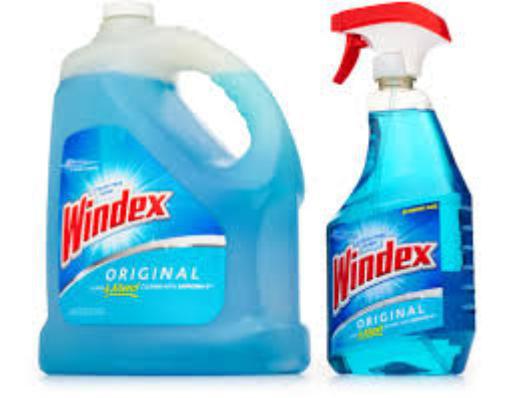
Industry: Necessities